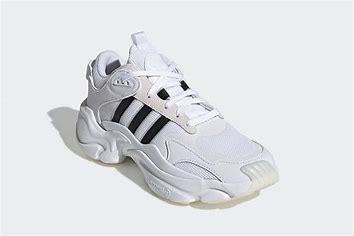
Brand: Adidas
Model: Magmur Runner